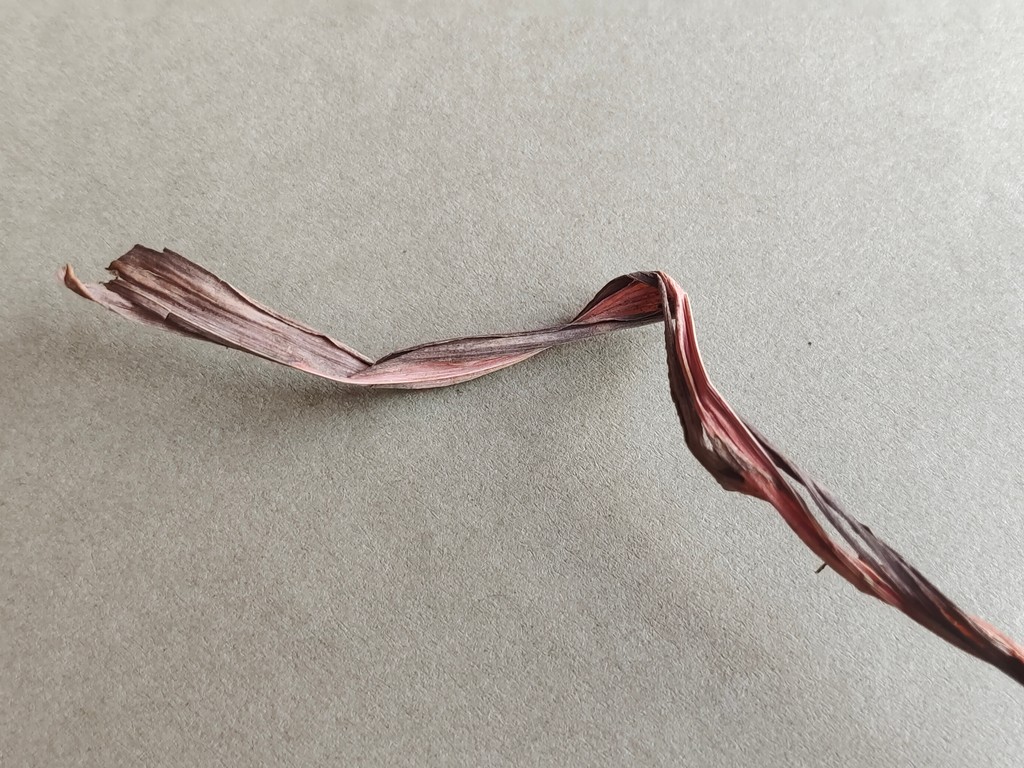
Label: Dried